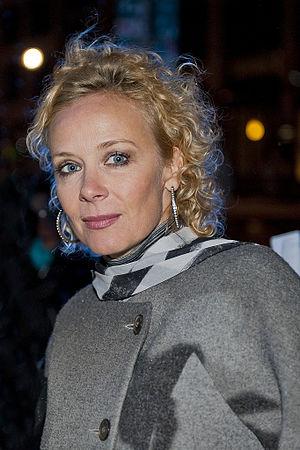
Katja Riemann [ˈkatja ˈʀiːˌman], née le 1ᵉʳ novembre 1963 à Weyhe-Kirchweyhe en Allemagne, est une actrice et une chanteuse allemande.